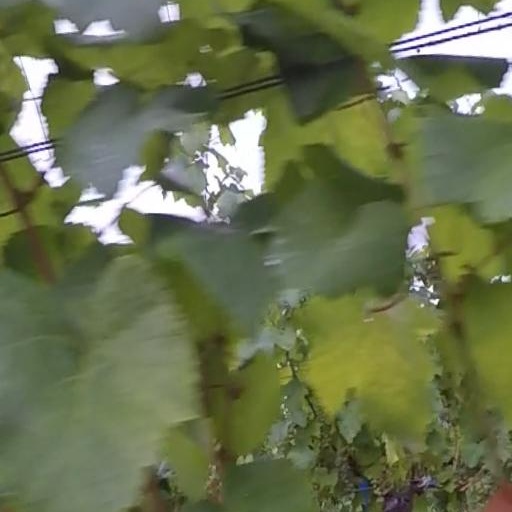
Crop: grape